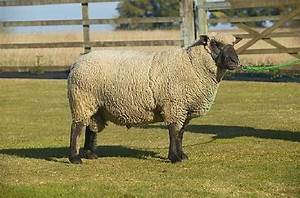
Label: sheep